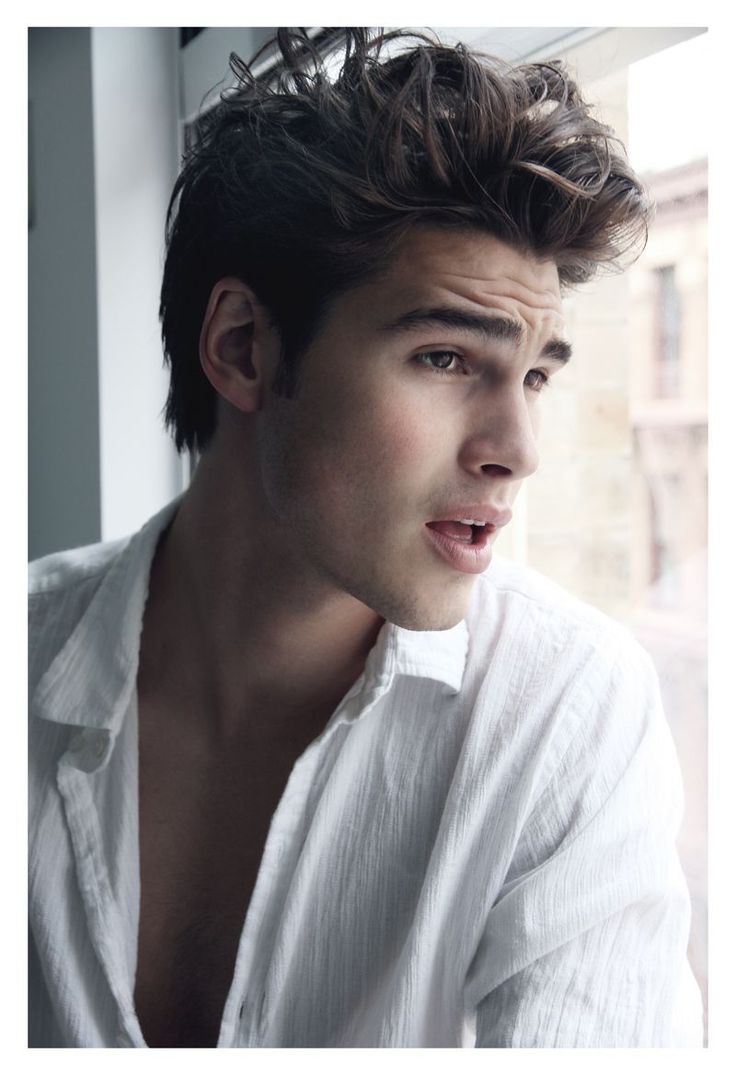
Gender: men